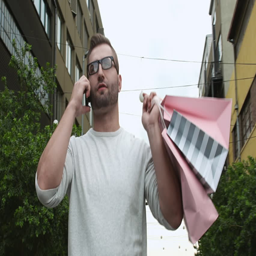
man walking and talking on smartphone with shopping bags in the city